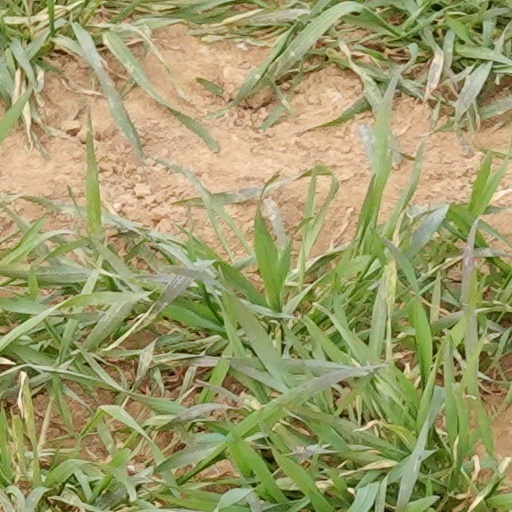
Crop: wheat